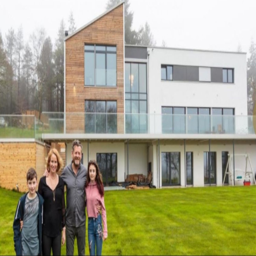
the - bedroom house was shipped by truck to their site .